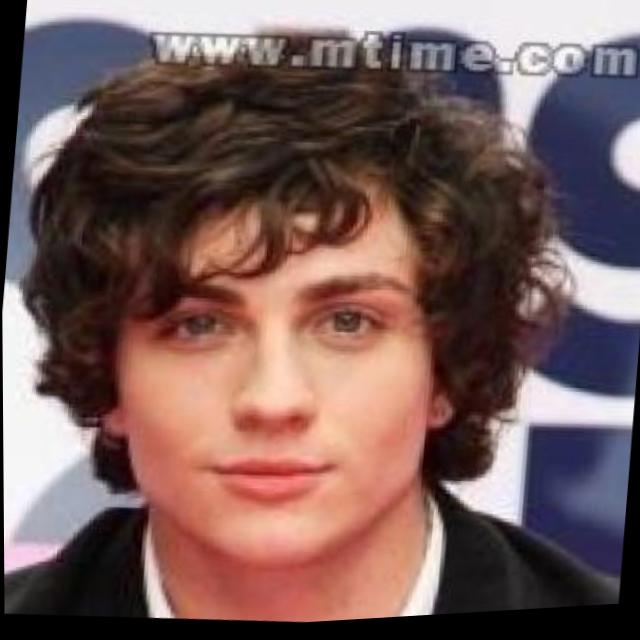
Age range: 21-44